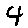
Label: 4